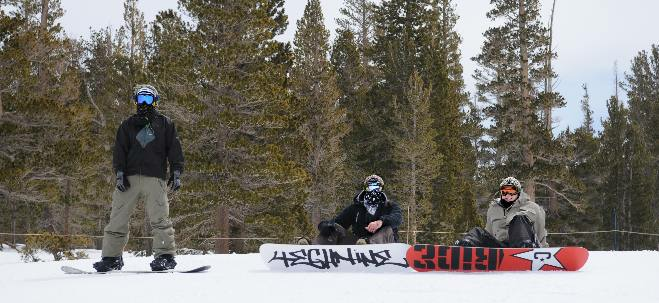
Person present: Yes